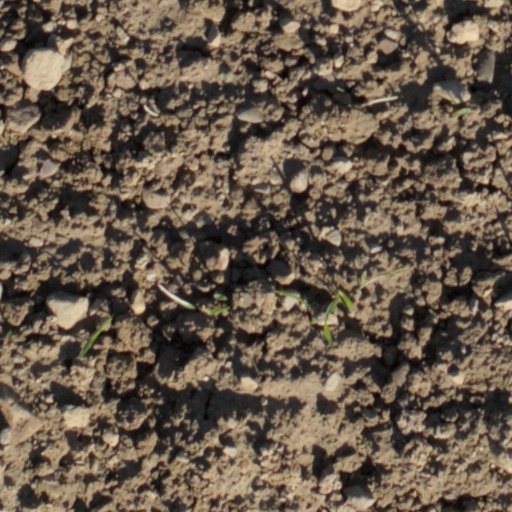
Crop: wheat